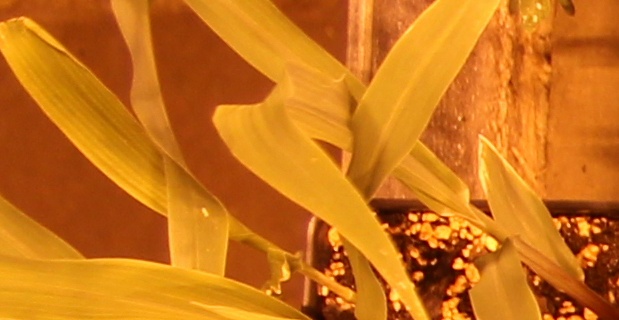
Label: Corn